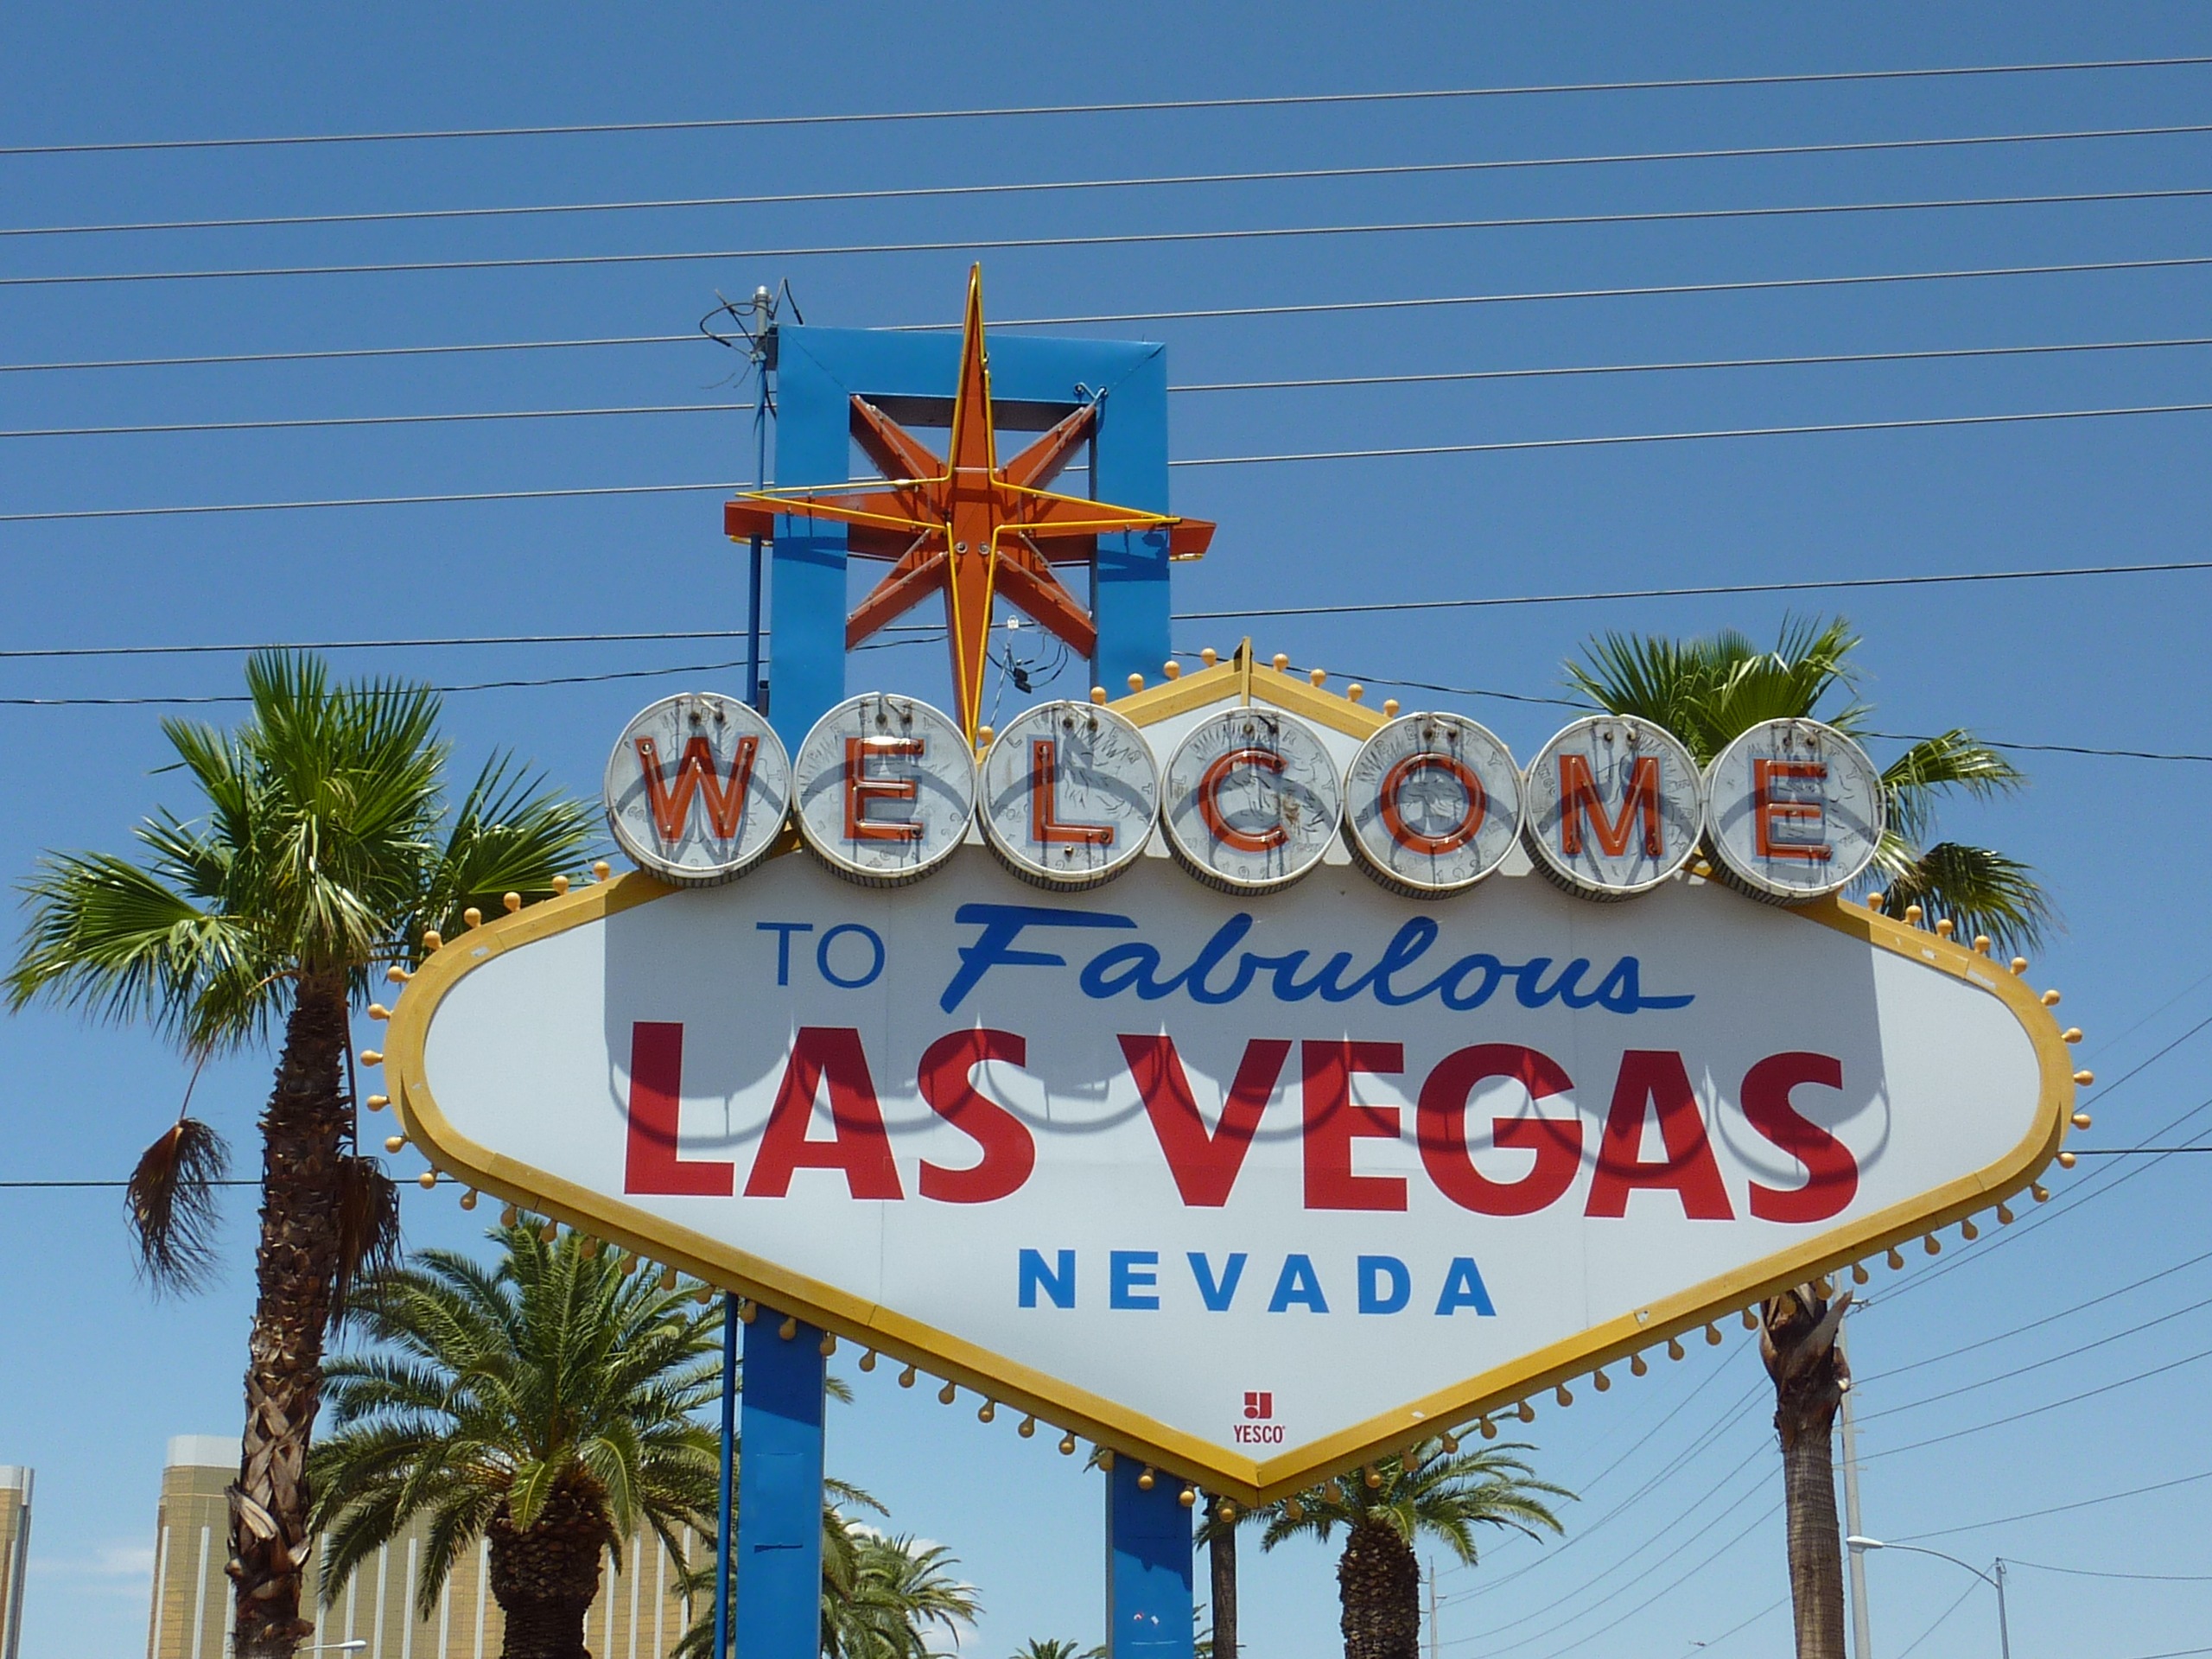
advertising, vacation, sign, amusement park, park, signage, resort, shield, nevada, casino, gateway, characters, las vegas